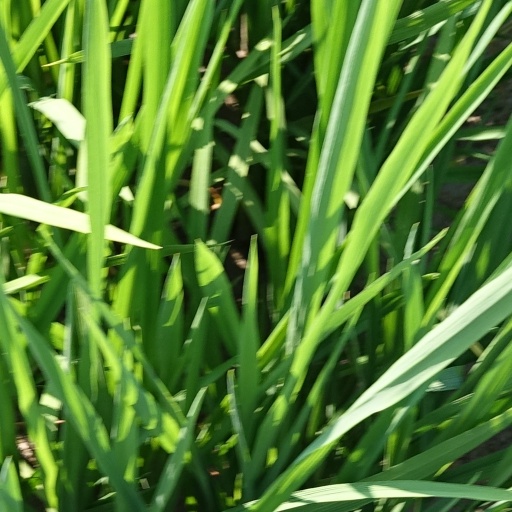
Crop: rice